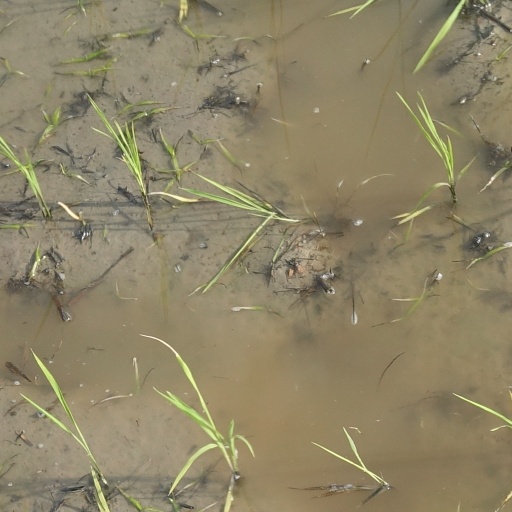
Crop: rice